United States Playing Card Company

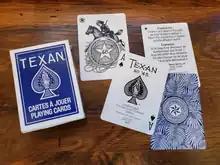
Texan No. 45, the palmetto-back playing cards.

The Hoyle brand was originally produced by the Brown & Bigelow Company in 1927, and was the main competitor to USPC's Bicycle brand for over 70 years. The cards proved such a success that Brown & Bigelow's card division was renamed Hoyle Products in 1975. Hoyle's shell back design is well-recognized, but Hoyle's most iconic figure is its Joker: a colorful jester whose face (repeated atop his scepter) is an optical illusion. The USPC purchased Hoyle Products from Brown & Bigelow in 2001, and unlike most of its other playing card company acquisitions, has kept a few of the popular Hoyle brands in print. Since production was taken over by the USPCC, Hoyle playing cards are also produced in an all-plastic version.